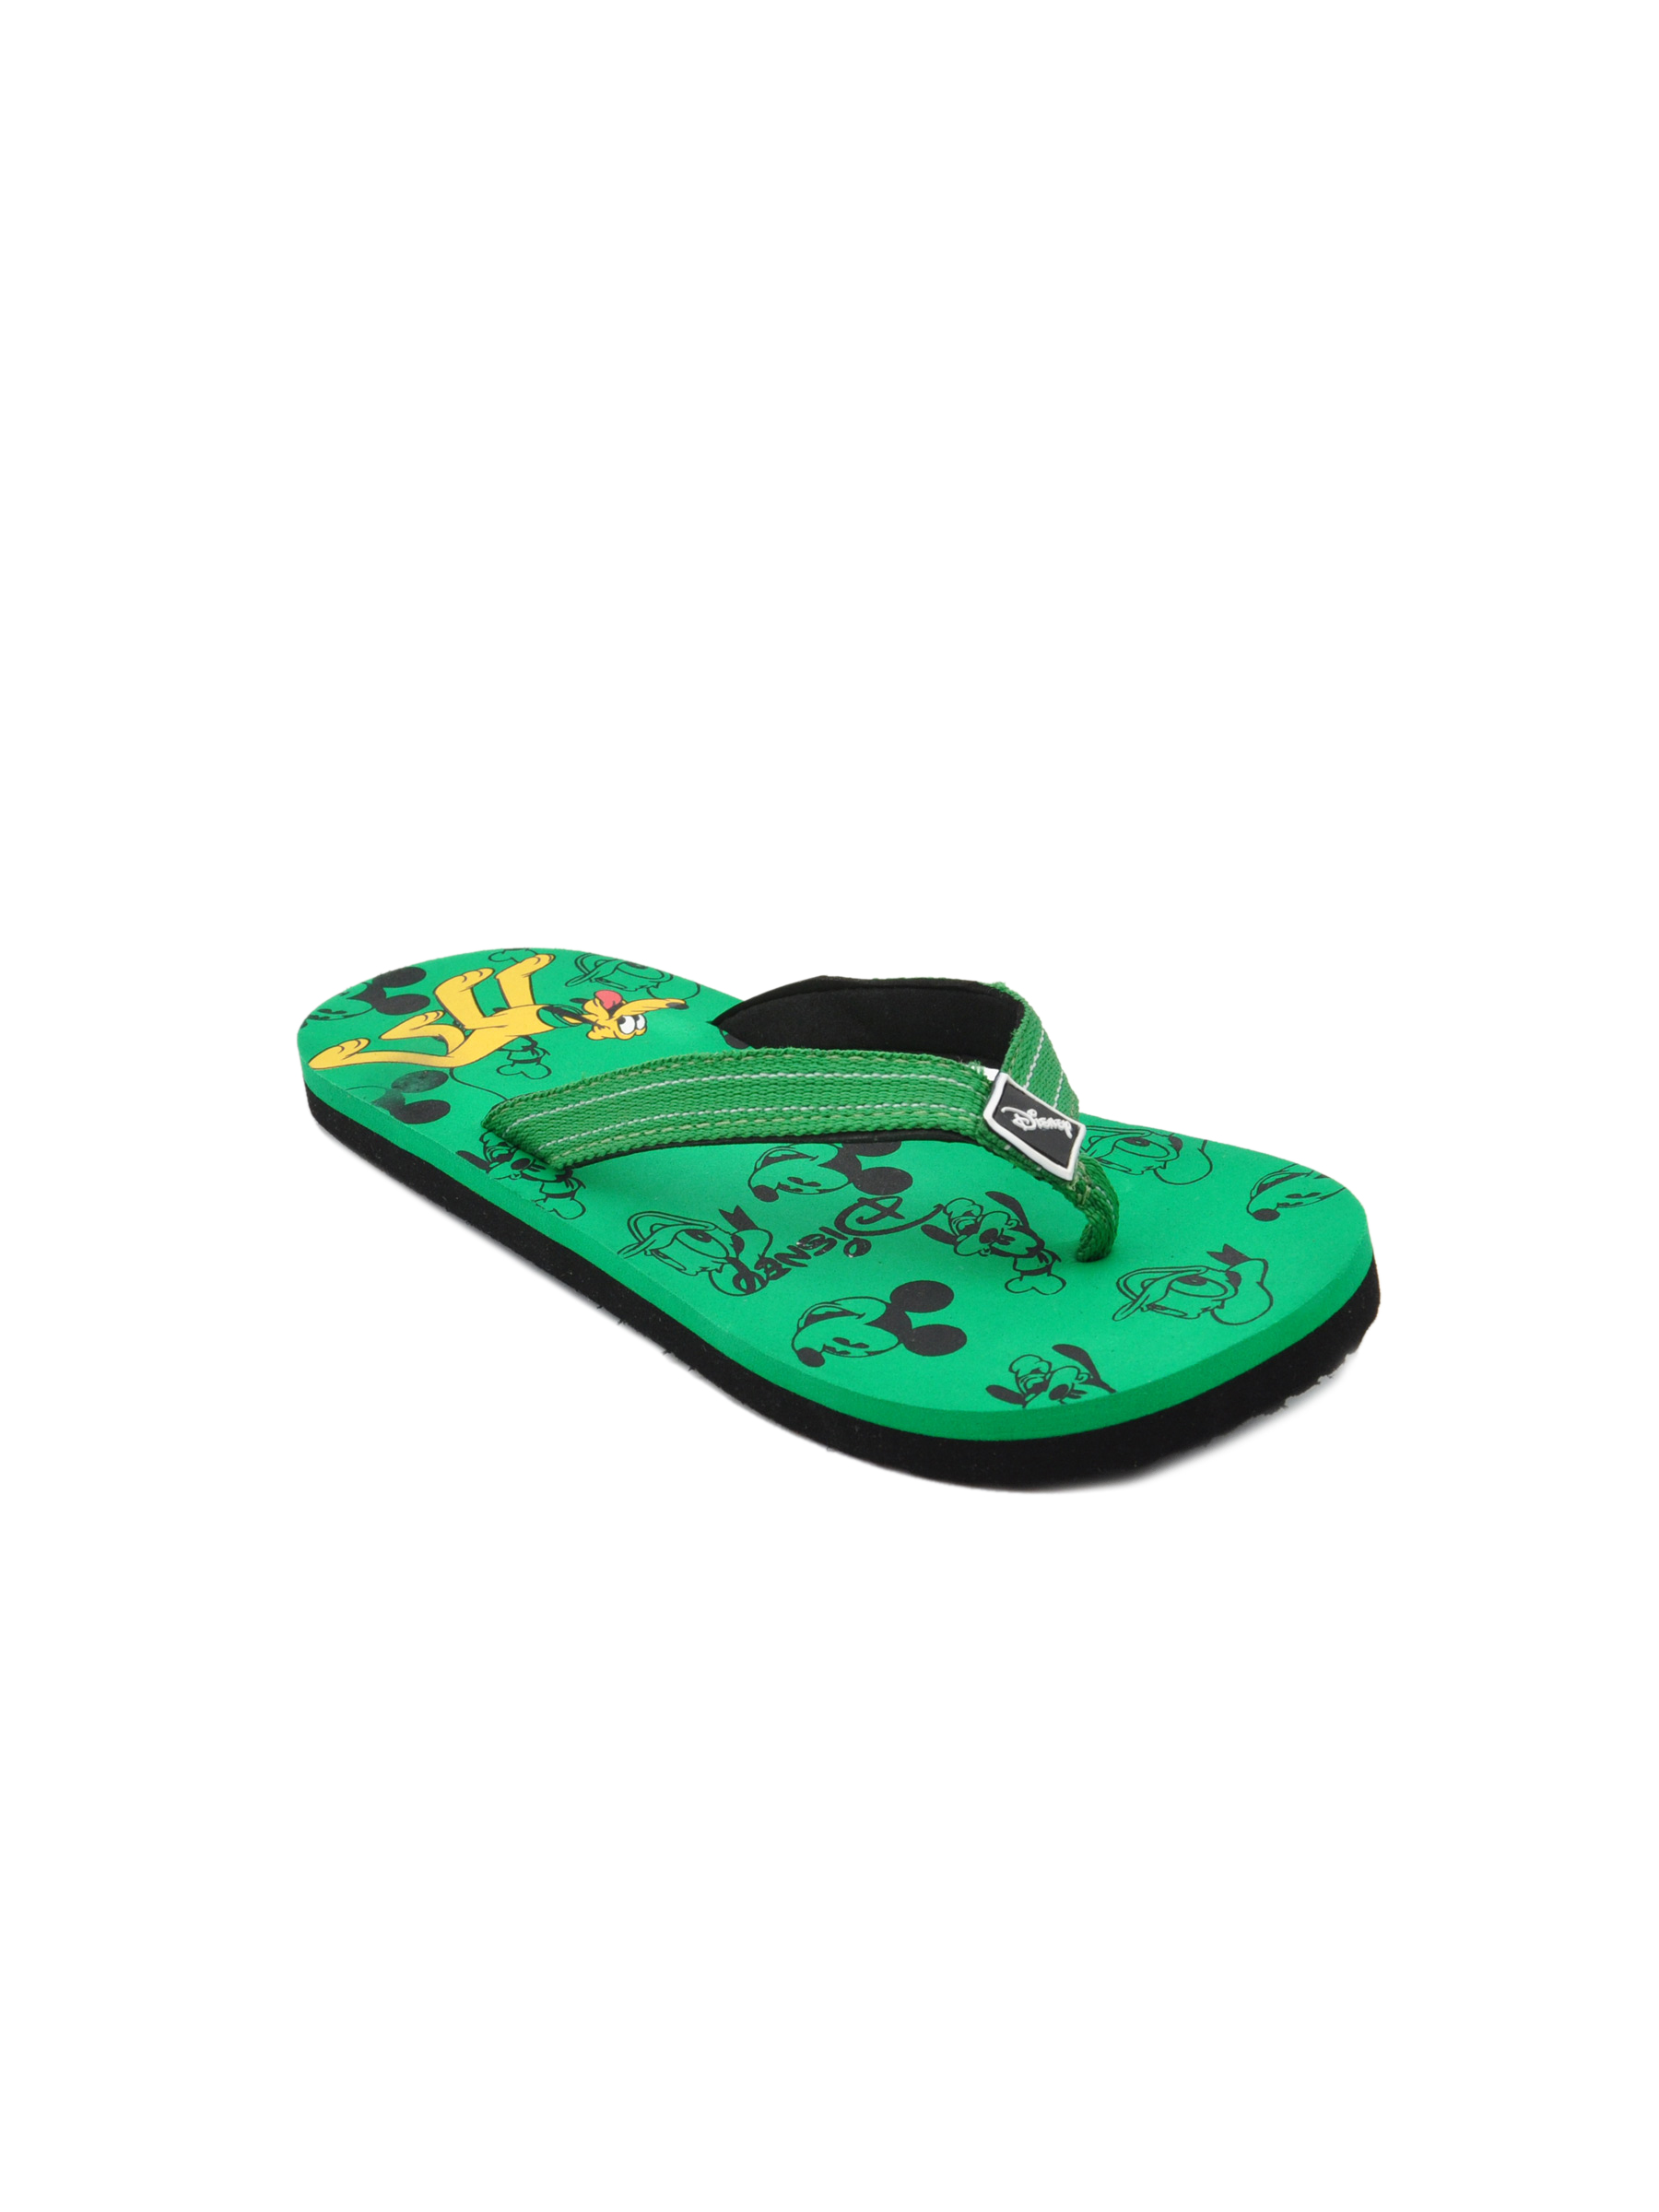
Disney Unisex Kids Pluto Green Flip Flops
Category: Footwear / Flip Flops / Flip Flops
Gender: Unisex
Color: Green
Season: Winter 2012
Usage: Casual